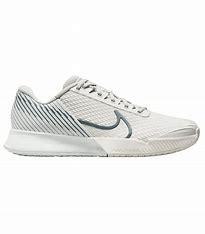
Brand: Nike
Model: Court Air Zoom Vapor Pro 2